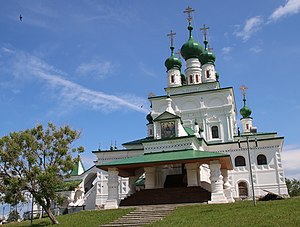
Solikamsk
Solikamsk er en by i Perm kraj i Rusland. Den ligger omkring 190 km nord for Perm og 25 km nord for nabobyen Berezniki. Solikamsk er den tredje største by i Perm kraj med 94.628 indbyggere.